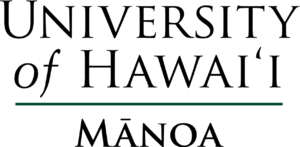
L’université d'Hawaï à Mānoa est une université publique installée dans le quartier de Mānoa à Honolulu, capitale d'Hawaï.